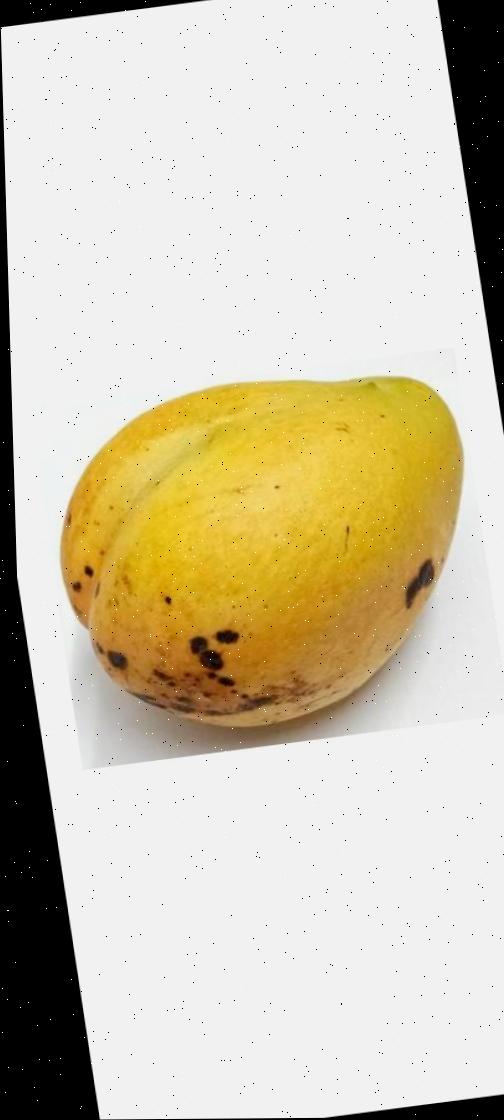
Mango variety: Bari-11